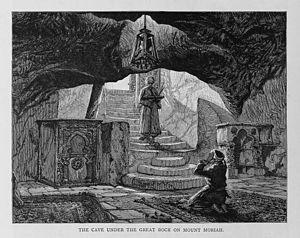
Le Puits des âmes ou la grotte des esprits est une grotte en partie artificielle située dans le Rocher de la Fondation, lui-même dans le Dôme du Rocher à Jerusalem.